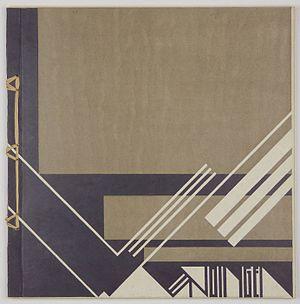
Wendingen était un magazine d'art qui vit le jour entre 1918 et 1932. Cette publication mensuelle était destinée aux architectes et aux décorateurs d'intérieur. La brochure fut publiée par l'éditeur amstellodamois Hooge Brug et l'éditeur santportois C.A. Mees. Elle était l'organe de presse de l'association d'architectes Architectura et Amicitia. Wendigen fut aussi un puissant moteur de la diffusion des idées et du travail de l'École d'Amsterdam.